Preternatural

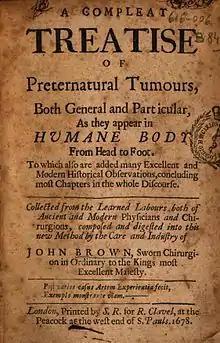
"A Compleat Treatise of Preternatural Tumours" (1678) by John Brown

The preternatural (or praeternatural) is that which appears outside, beside or beyond (Latin: "") the natural. It is "suspended between the mundane and the miraculous".